Villa Nordstern

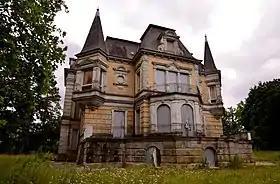
Villa Nordstern in 2012

The Villa Nordstern is a former grand residence on the Iltener Straße in Lehrte (formerly Ilten), Lower Saxony, Germany. It was built for industrial magnate Hermann Manske in 1892. Since 1990 it has stood abandoned, although there have been a variety efforts to restore it as a historic monument or private development.